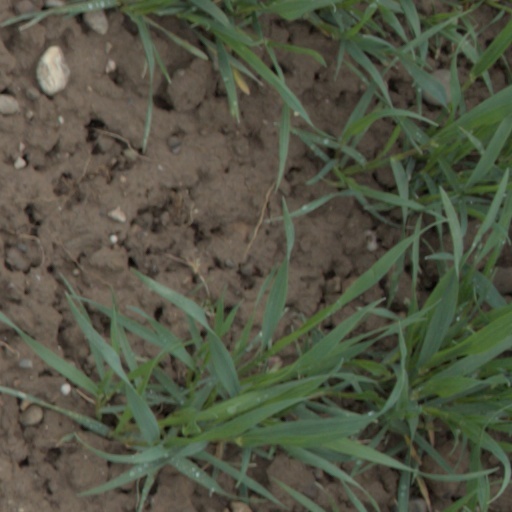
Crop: wheat